City Link (company)

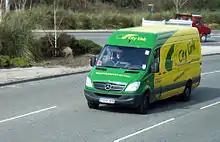
Mercedes-Benz Sprinter in Plymouth in March 2009

City Link was founded in 1969 by two minicab drivers, Harry Hammond-Seaman and Jo Burt, as a subsidiary of Orbit Cargo Services Ltd, to provide a cross-town transfer service for British Rail's Red Star Parcels. At the time, Red Star only operated on direct passenger trains, so a sender in Brighton could not dispatch a parcel to Norwich, as a transfer had to be undertaken in London between Victoria Station and Liverpool Street station.